Inuus

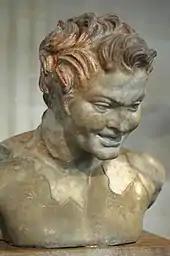
A Roman imperial bust of Faunus.

Castrum Novum is most likely Giulianova on the coast of Etruria, but Servius seems to have erred in thinking that Castrum Inui, on the coast of Latium, was the same town.